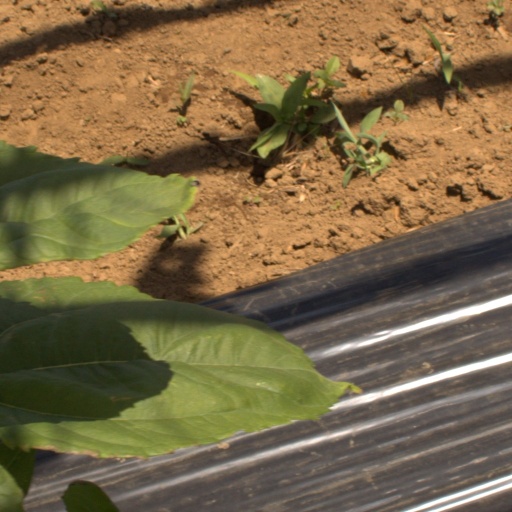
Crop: Jerusalem artichoke